Theta nigrum

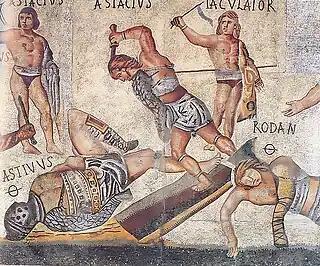
Retiarius vs Secutor, the two gladiators lying are dead, as signified by the "theta nigrum".

The theta nigrum or theta infelix is a symbol of death in Greek and Latin epigraphy. Isidore of Seville notes the letter was appended after the name of a deceased soldier and finds of papyri containing military records have confirmed this use. Additionally it can be seen in the Gladiator Mosaic.